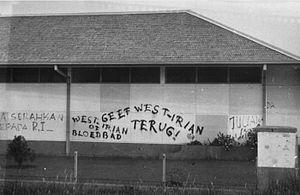
La Nouvelle-Guinée néerlandaise ou Nouvelle-Guinée hollandaise, en néerlandais Nederlands Nieuw-Guinea, est une colonie des Pays-Bas située dans la partie occidentale de la Nouvelle-Guinée entre 1945 et 1962. Elle est née de la volonté des Pays-Bas de ne pas incorporer cette partie des Indes orientales néerlandaises lors de la déclaration de l'indépendance de l'Indonésie le 29 décembre 1945. Après la reconnaissance de cette indépendance par les Pays-Bas en 1949, Jakarta lutte pour l'incorporation de cette colonie dans l'Indonésie et porte l'affaire devant les Nations unies. Après un bref débarquement aéroporté de parachutistes indonésiens, la souveraineté de la colonie est transférée à l'Autorité exécutive temporaire des Nations unies le 1ᵉʳ octobre 1962 avant l'incorporation dans l'Indonésie le 1ᵉʳ mai 1963 sous la forme d'une province.